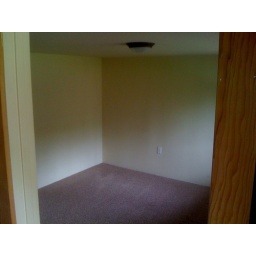
bedroom 2 in front of house off of kitchen